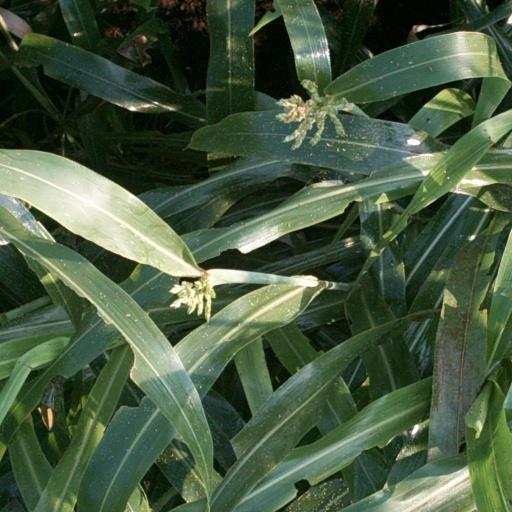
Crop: sorghum